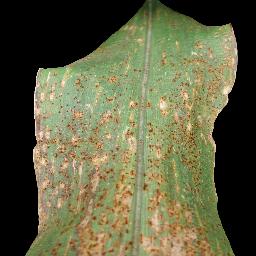
Label: Corn___Common_rust